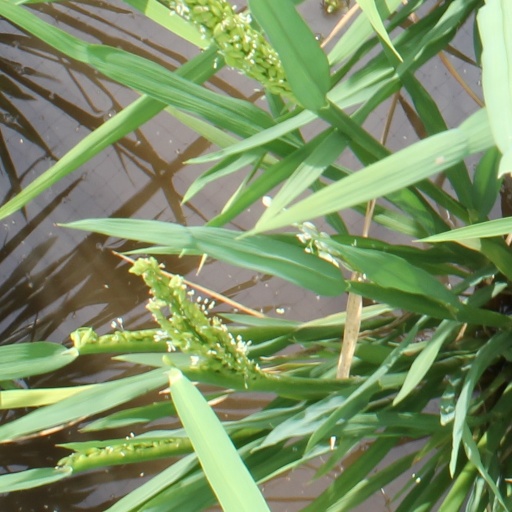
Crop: rice